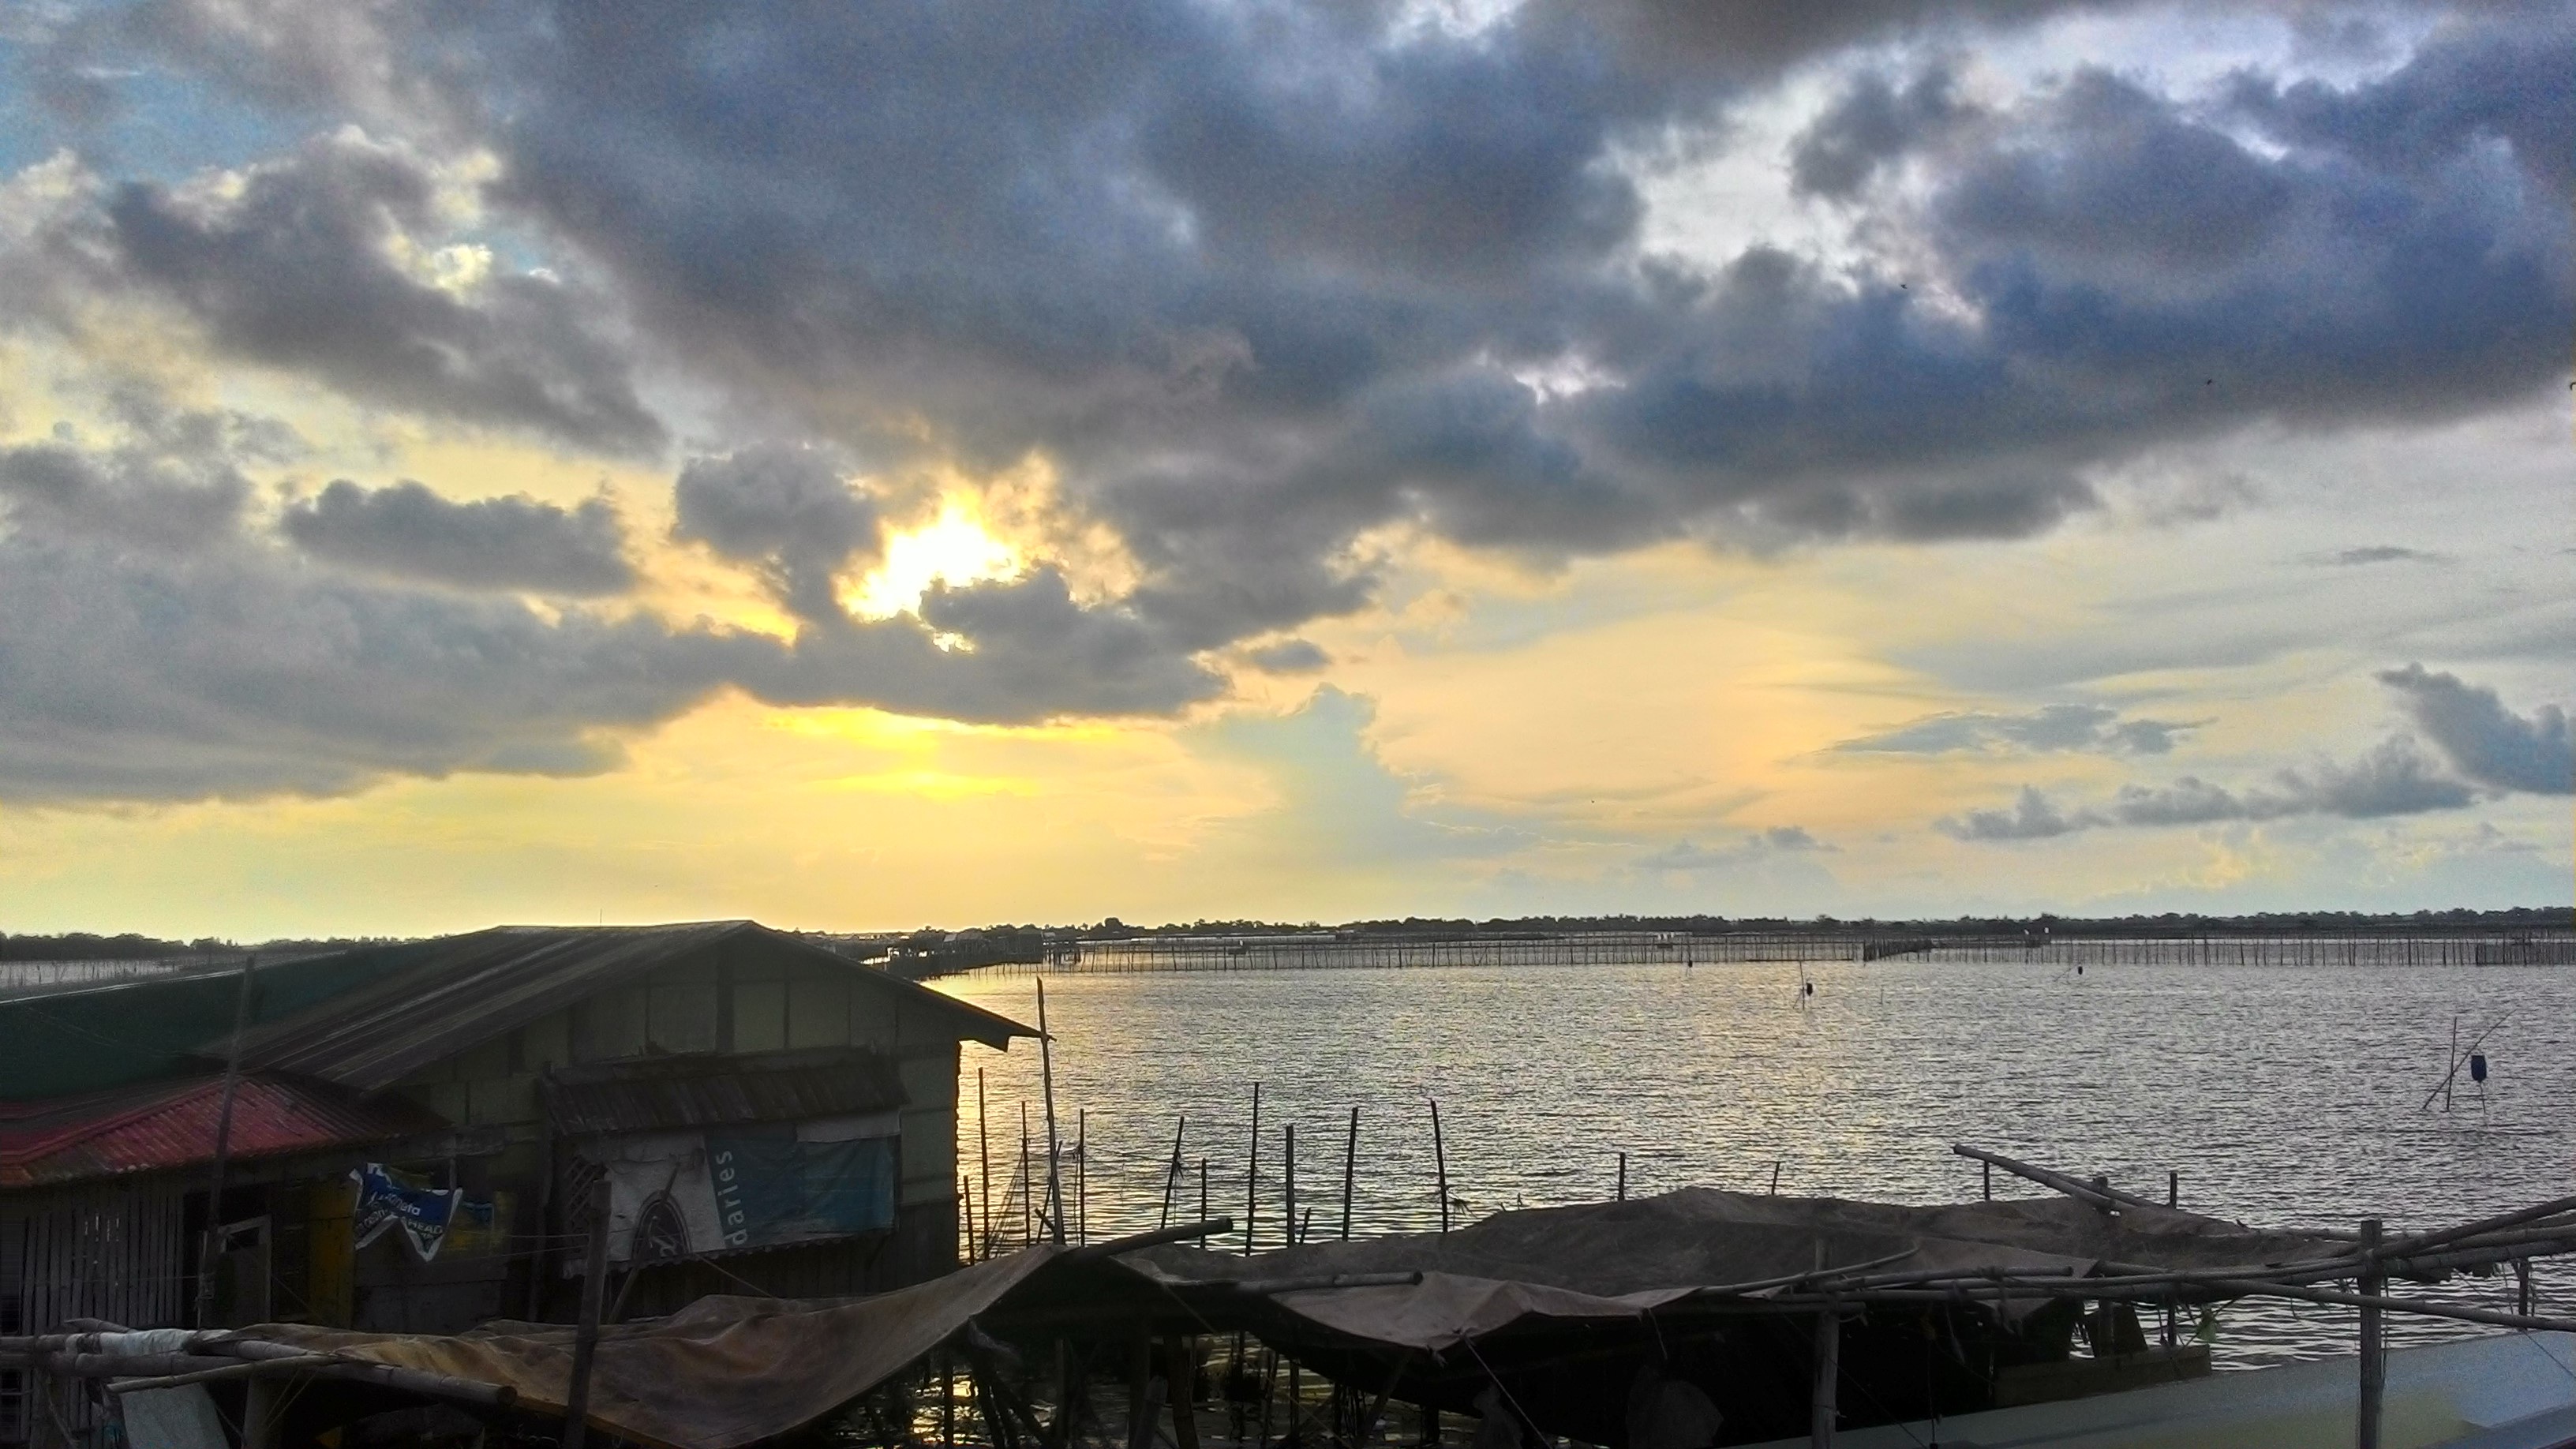
sea, coast, ocean, horizon, cloud, sky, sunrise, sunset, sunlight, morning, dawn, dusk, evening, bay